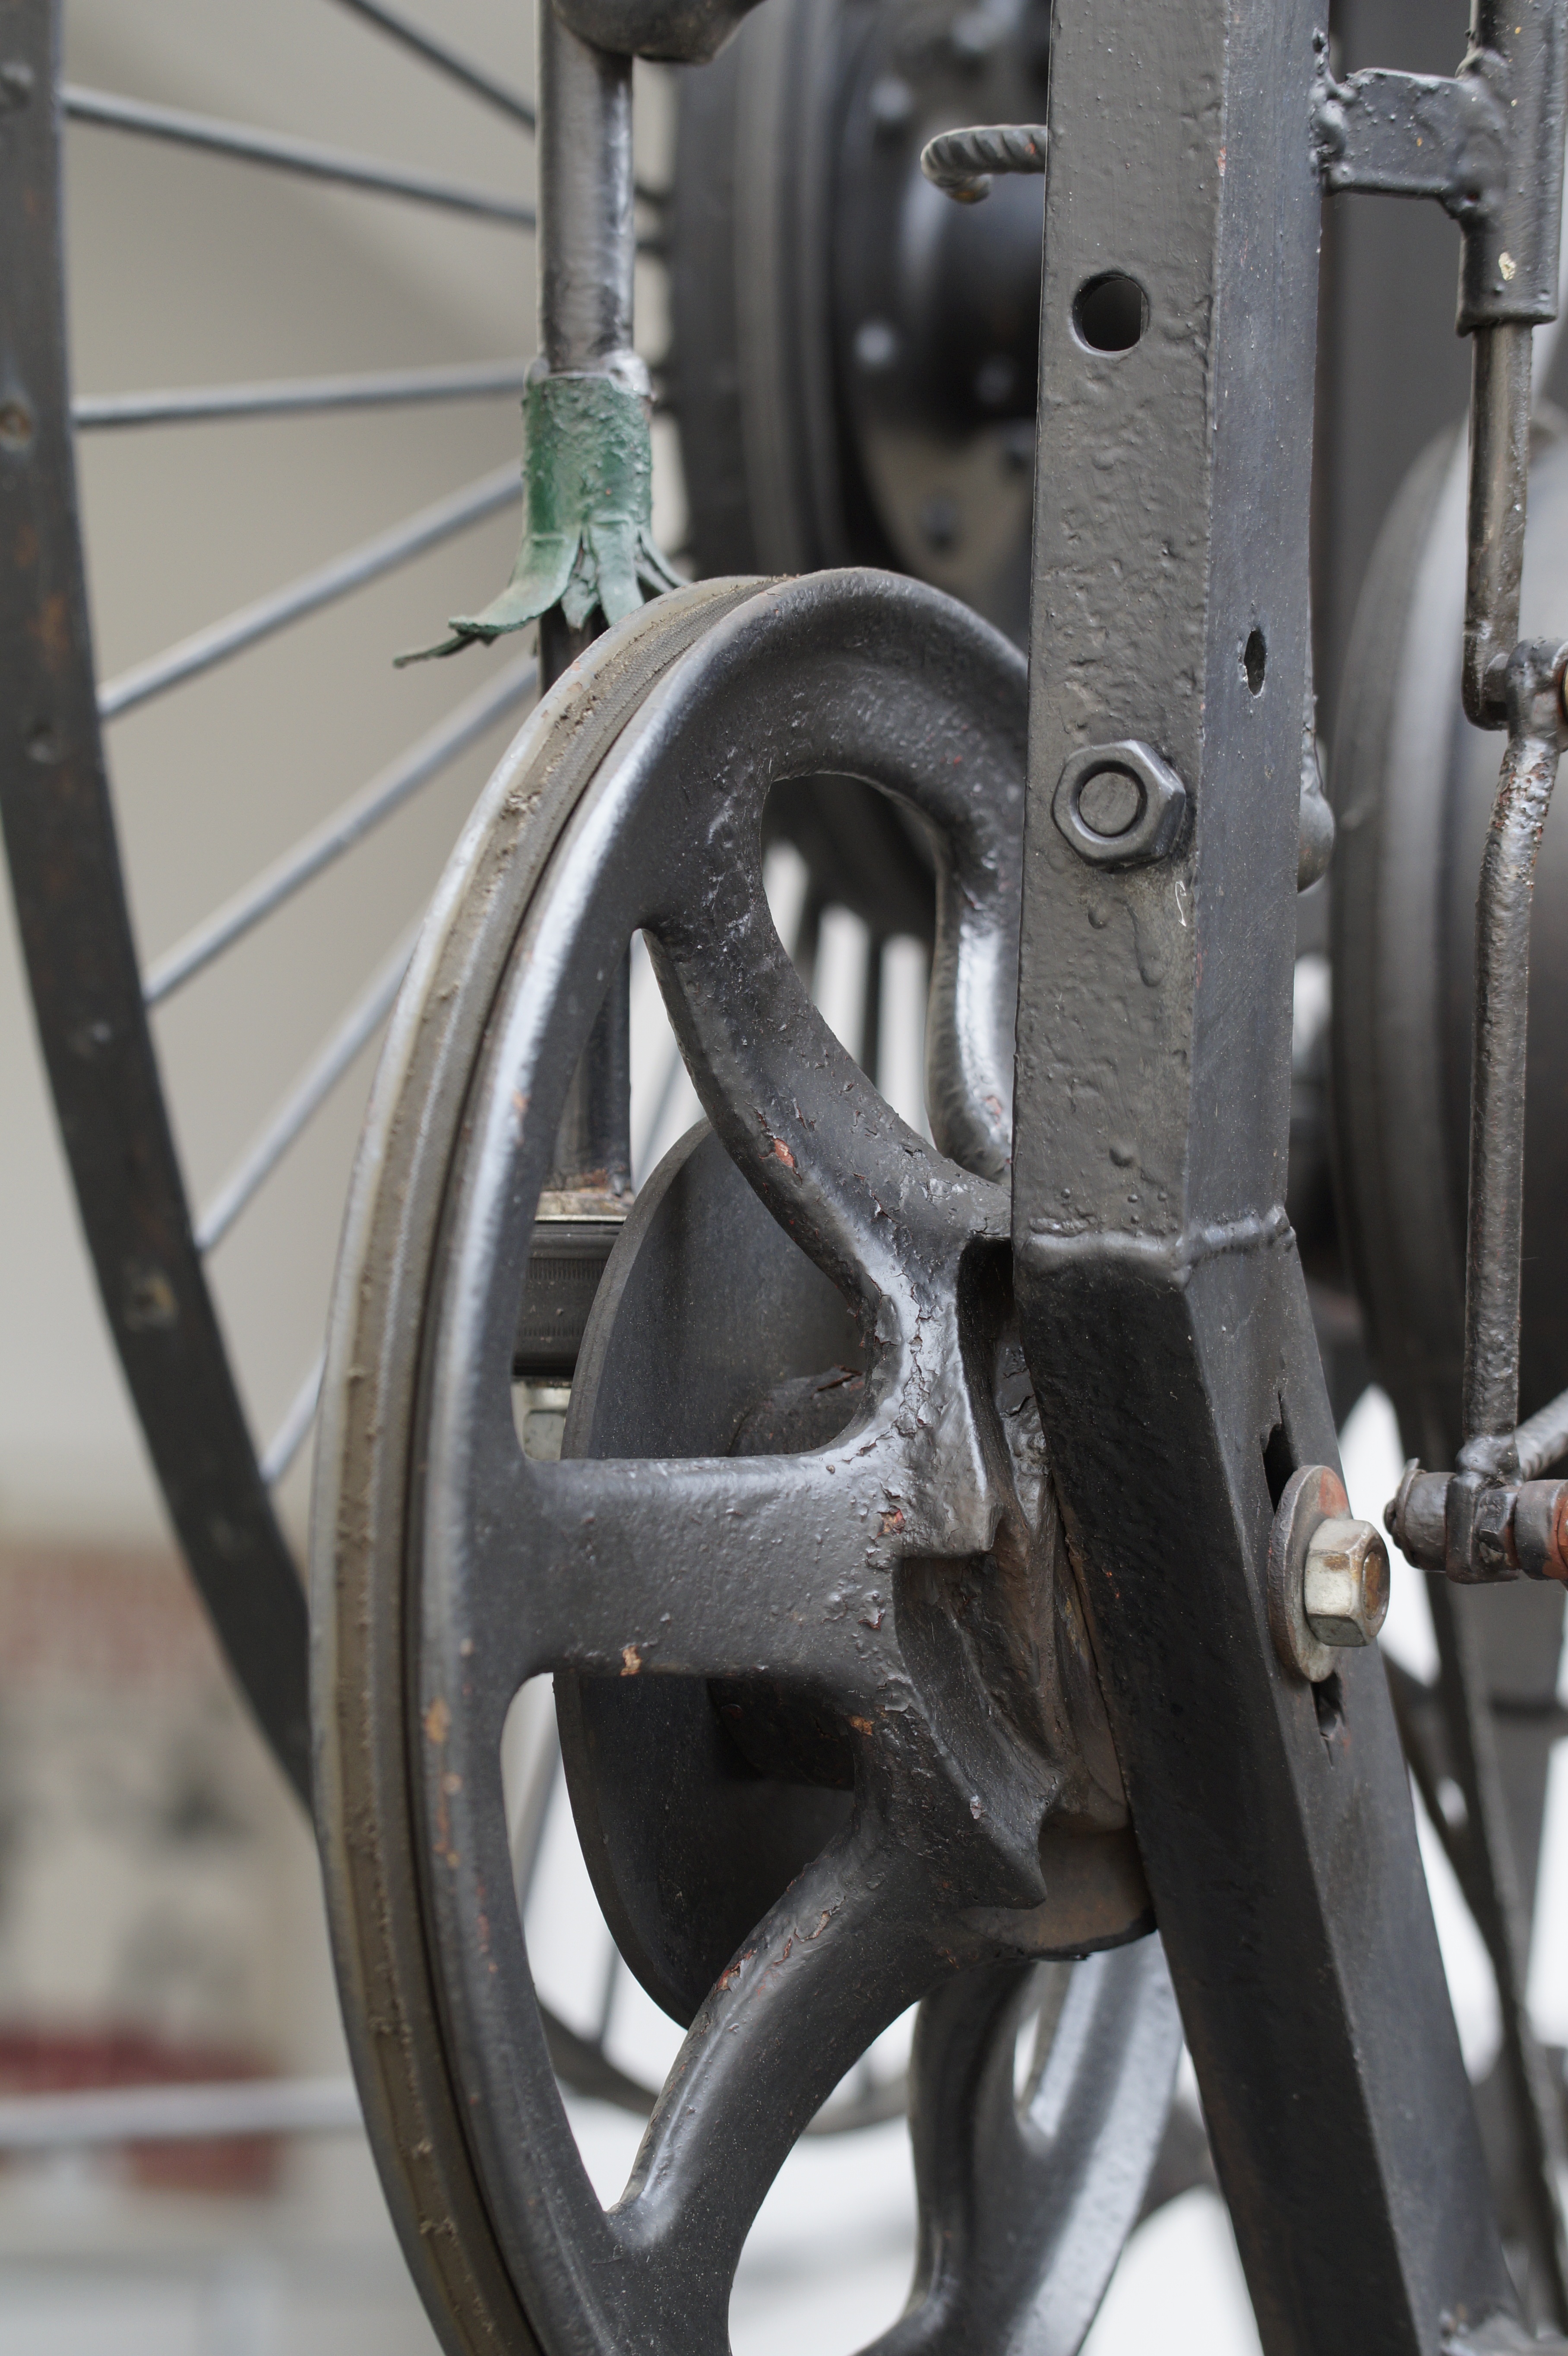
wheel, run, bicycle, construction, vehicle, spoke, drive, metal, machine, tire, mountain bike, art, wheels, rim, turn, installation, auto part, assembled, bicycle frame, swivel, automotive exterior, automotive tire, road bicycle